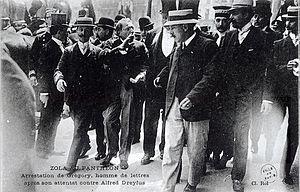
La liste des personnes transférées au Panthéon, à Paris, présente les 78 personnalités panthéonisées à ce jour.
Cette page concerne l'année 1908 du calendrier grégorien.
Louis-Vincent-Anthelme Grégori, né le 27 octobre 1842 à Belley et mort en octobre 1910, est un journaliste nationaliste, militariste et antisémite français.
La mort d'Émile Zola est survenue au matin du 29 septembre 1902 en son domicile du 9ᵉ arrondissement de Paris, au 21 bis, rue de Bruxelles, à la suite d'une asphyxie par un gaz survenue durant la nuit précédant la mort, issue d'émanations toxiques produites par sa cheminée. Immédiatement qualifiée d'accident, sa mort n'a cessé de soulever questions et controverses. Zola avait 62 ans.